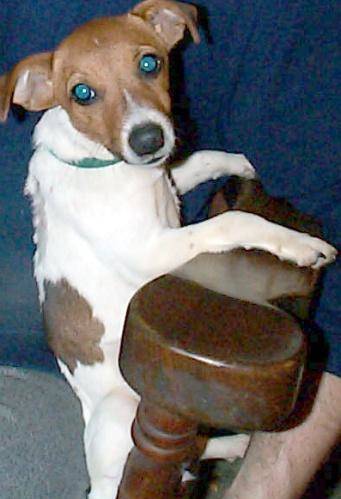
Label: dog